Ariadna Gil

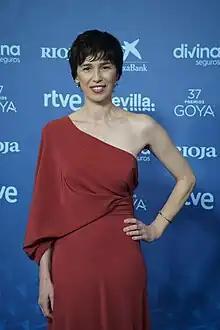
Gil attending the 37th Goya Awards in 2023

Ariadna Gil i Giner (born 23 January 1969) is a Spanish actress. She is known for her performances in films such as "Belle Époque" (for which she won the Goya Award for Best Actress), "Black Tears" and "Pan's Labyrinth".